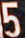
Number: 5